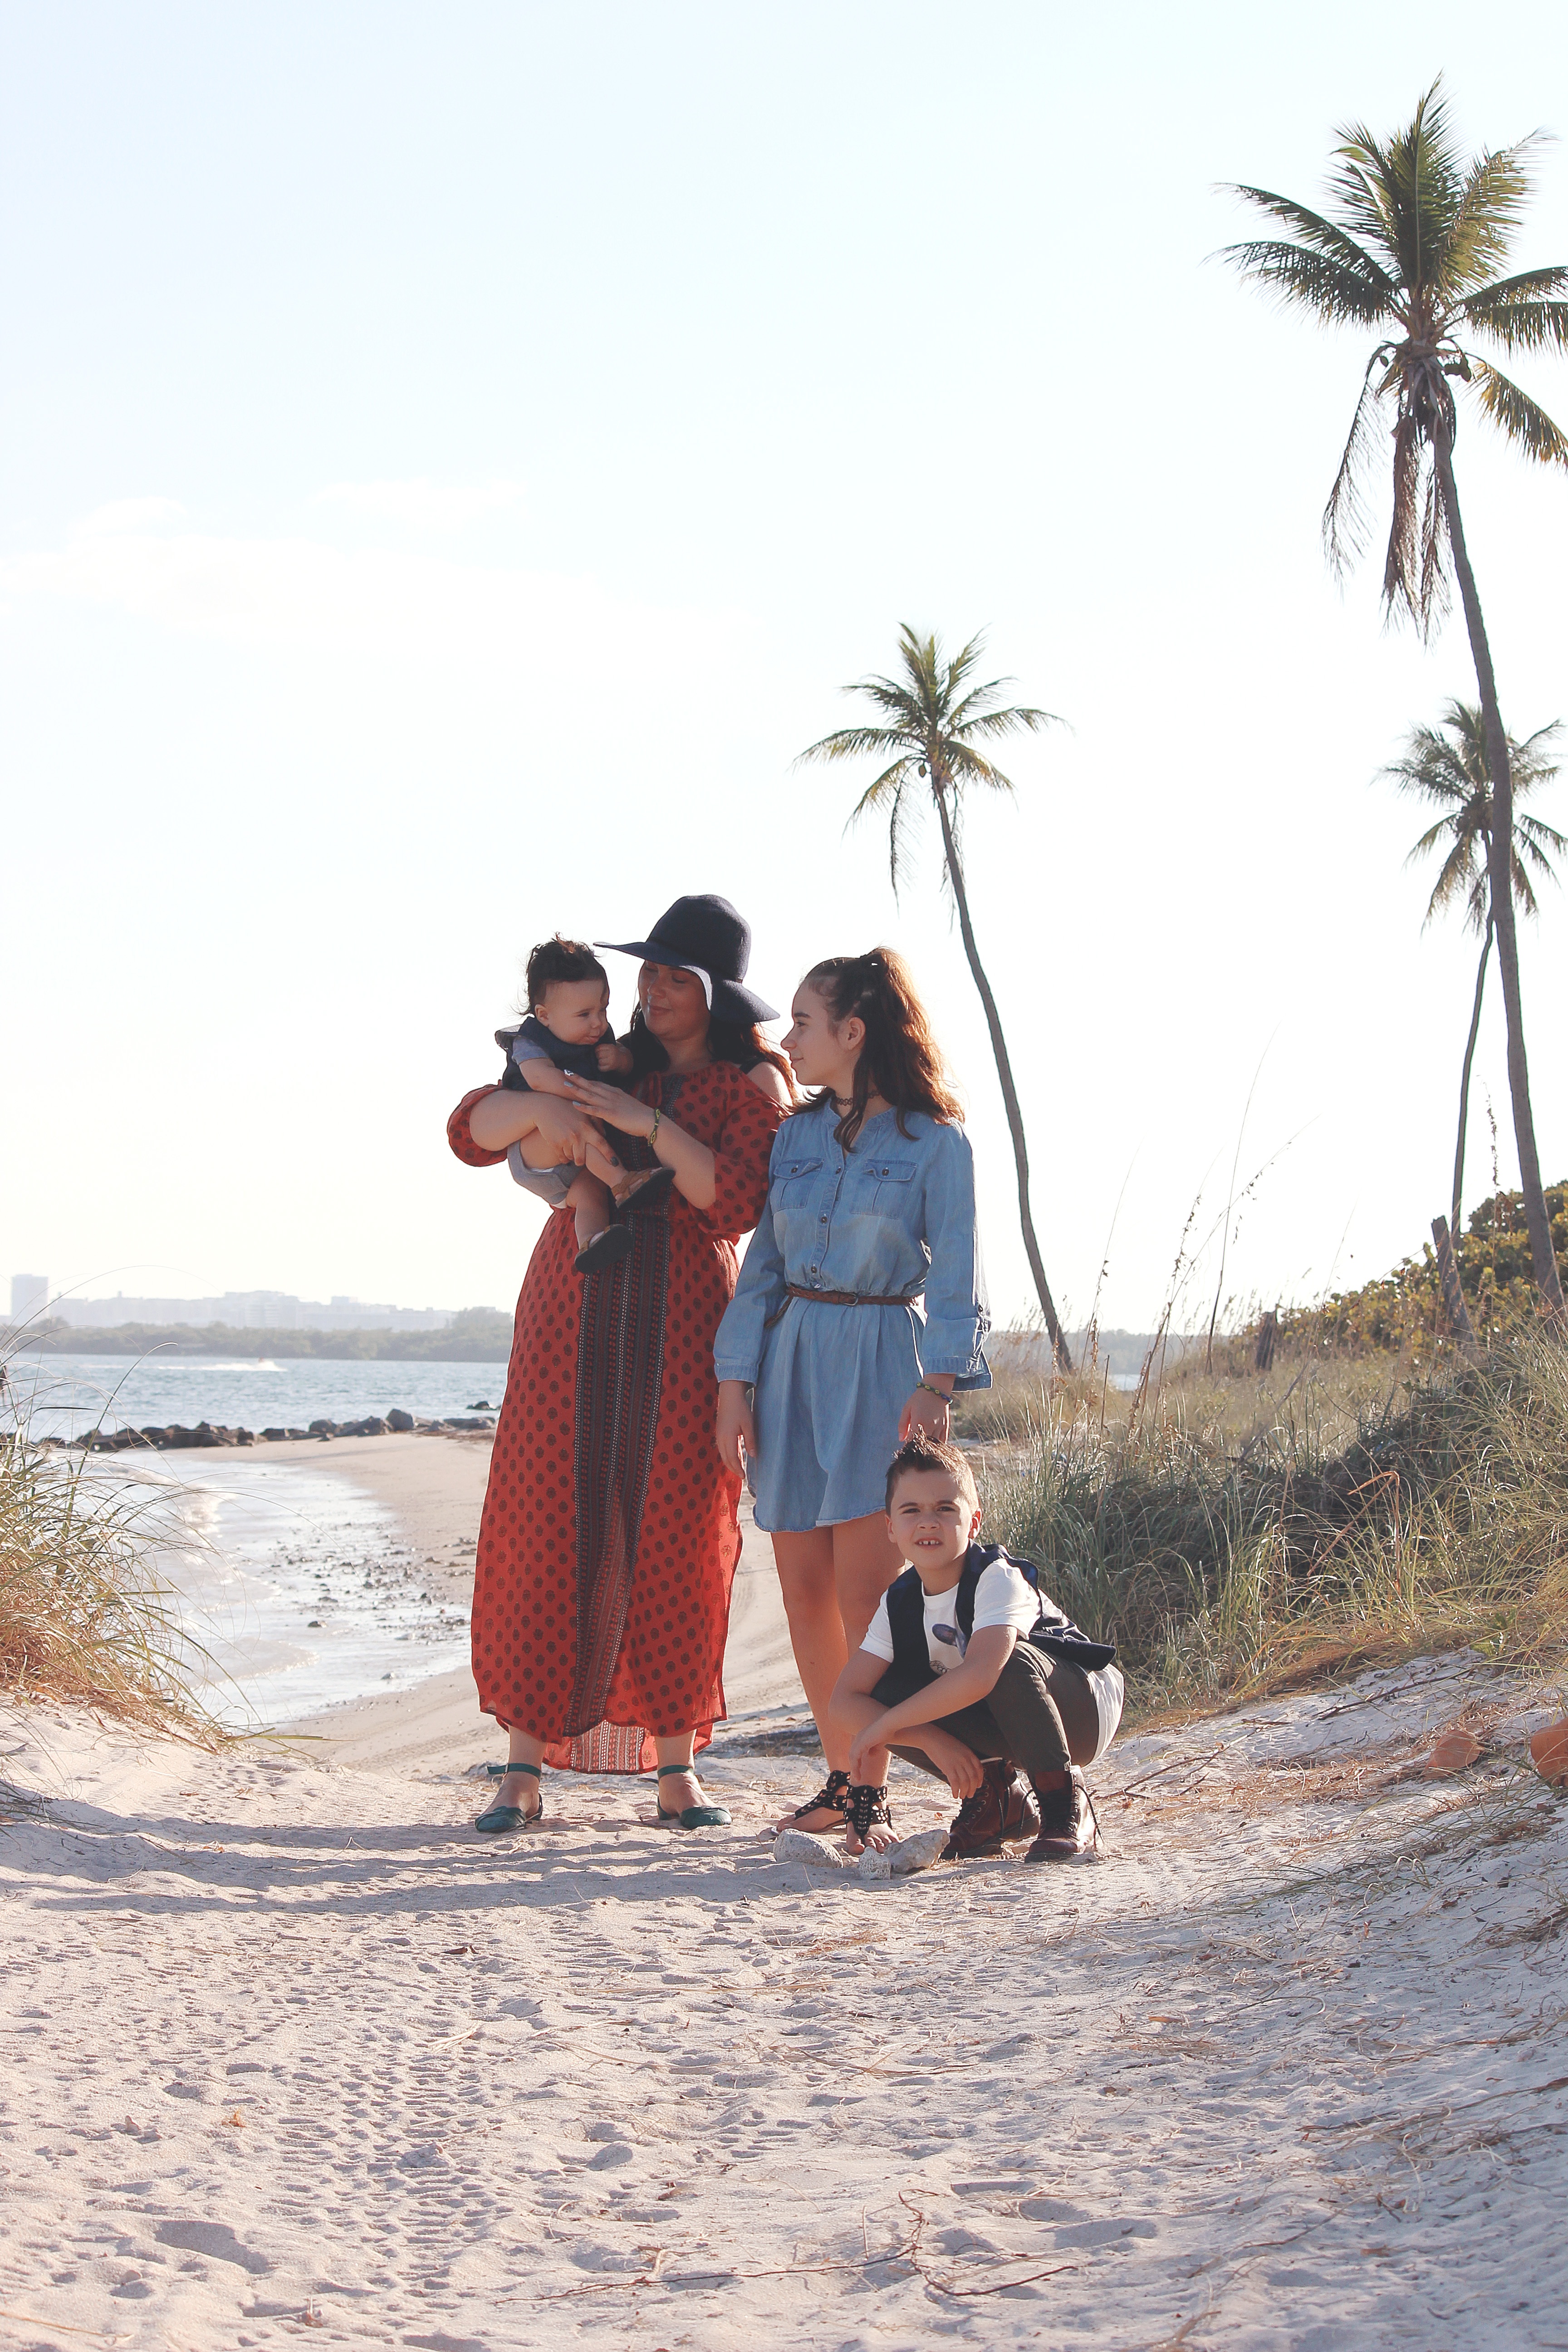
beach, sea, nature, people, boy, summer, vacation, travel, love, child, together, parent, outdoors, family, fun, mother, happy, happiness, photograph, togetherness, family fun, familia feliz